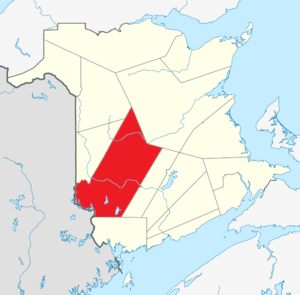
Le comté d’York est situé à l'ouest du Nouveau-Brunswick, au Canada. Il y avait au total 97 238 habitants en 2011.